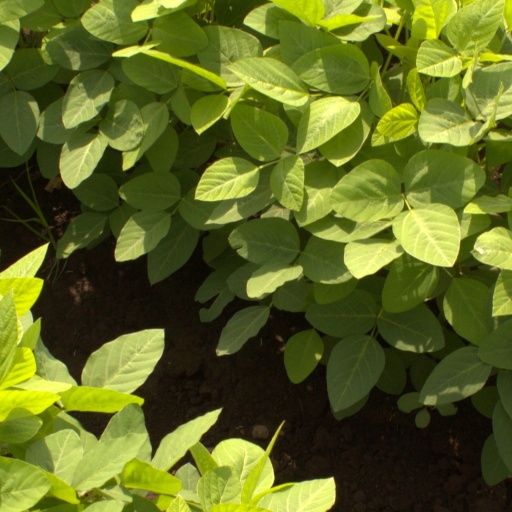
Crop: soybean